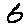
Label: 6